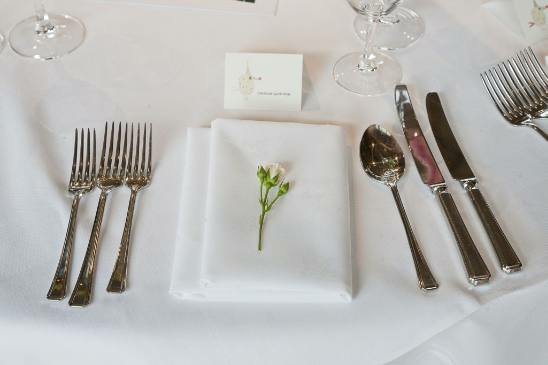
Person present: No